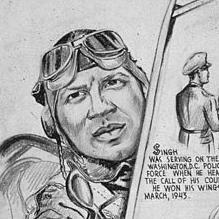
Age: 24